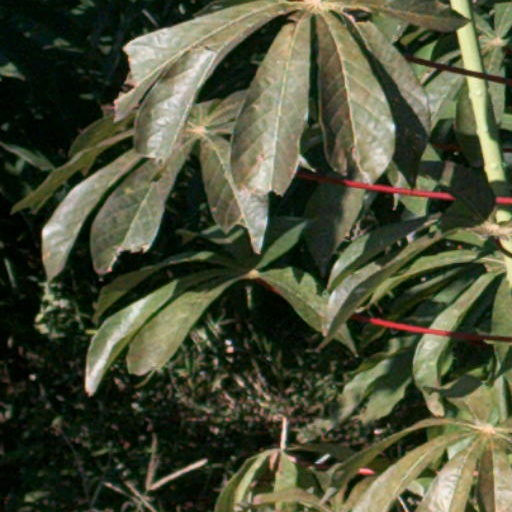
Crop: cassava